Andreas Fugger

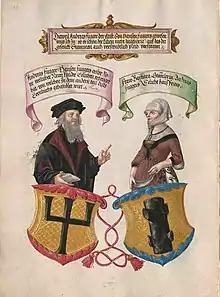
Andreas Fugger

Andreas Fugger (1394, Augsburg – 1457, Augsburg), known as "der Reiche", was a German businessman. He was the oldest son of Hans Fugger and Elisabeth Gfattermann, making him the elder brother of Jakob Fugger the Elder. He was the founder of the Fugger vom Reh branch of the Fugger family. His wife was Barbara Stammler vom Ast (1415/20–1476), a daughter of a rich salesman from Augsburg. Andreas was a very successful and able businessman, so he was called "Andreas der Reiche". He was the first member of the Fugger family who became a businessman. All the other family members were craftsmen at this time. Andreas Fugger and his wife had four sons, Jakob (c. 1430–1505), Lukas the Elder (1439–1512), Matthäus (1442–1489/92) and Hans the Elder (1443–1501). They were the founders of the four main lines of the "Fugger vom Reh".